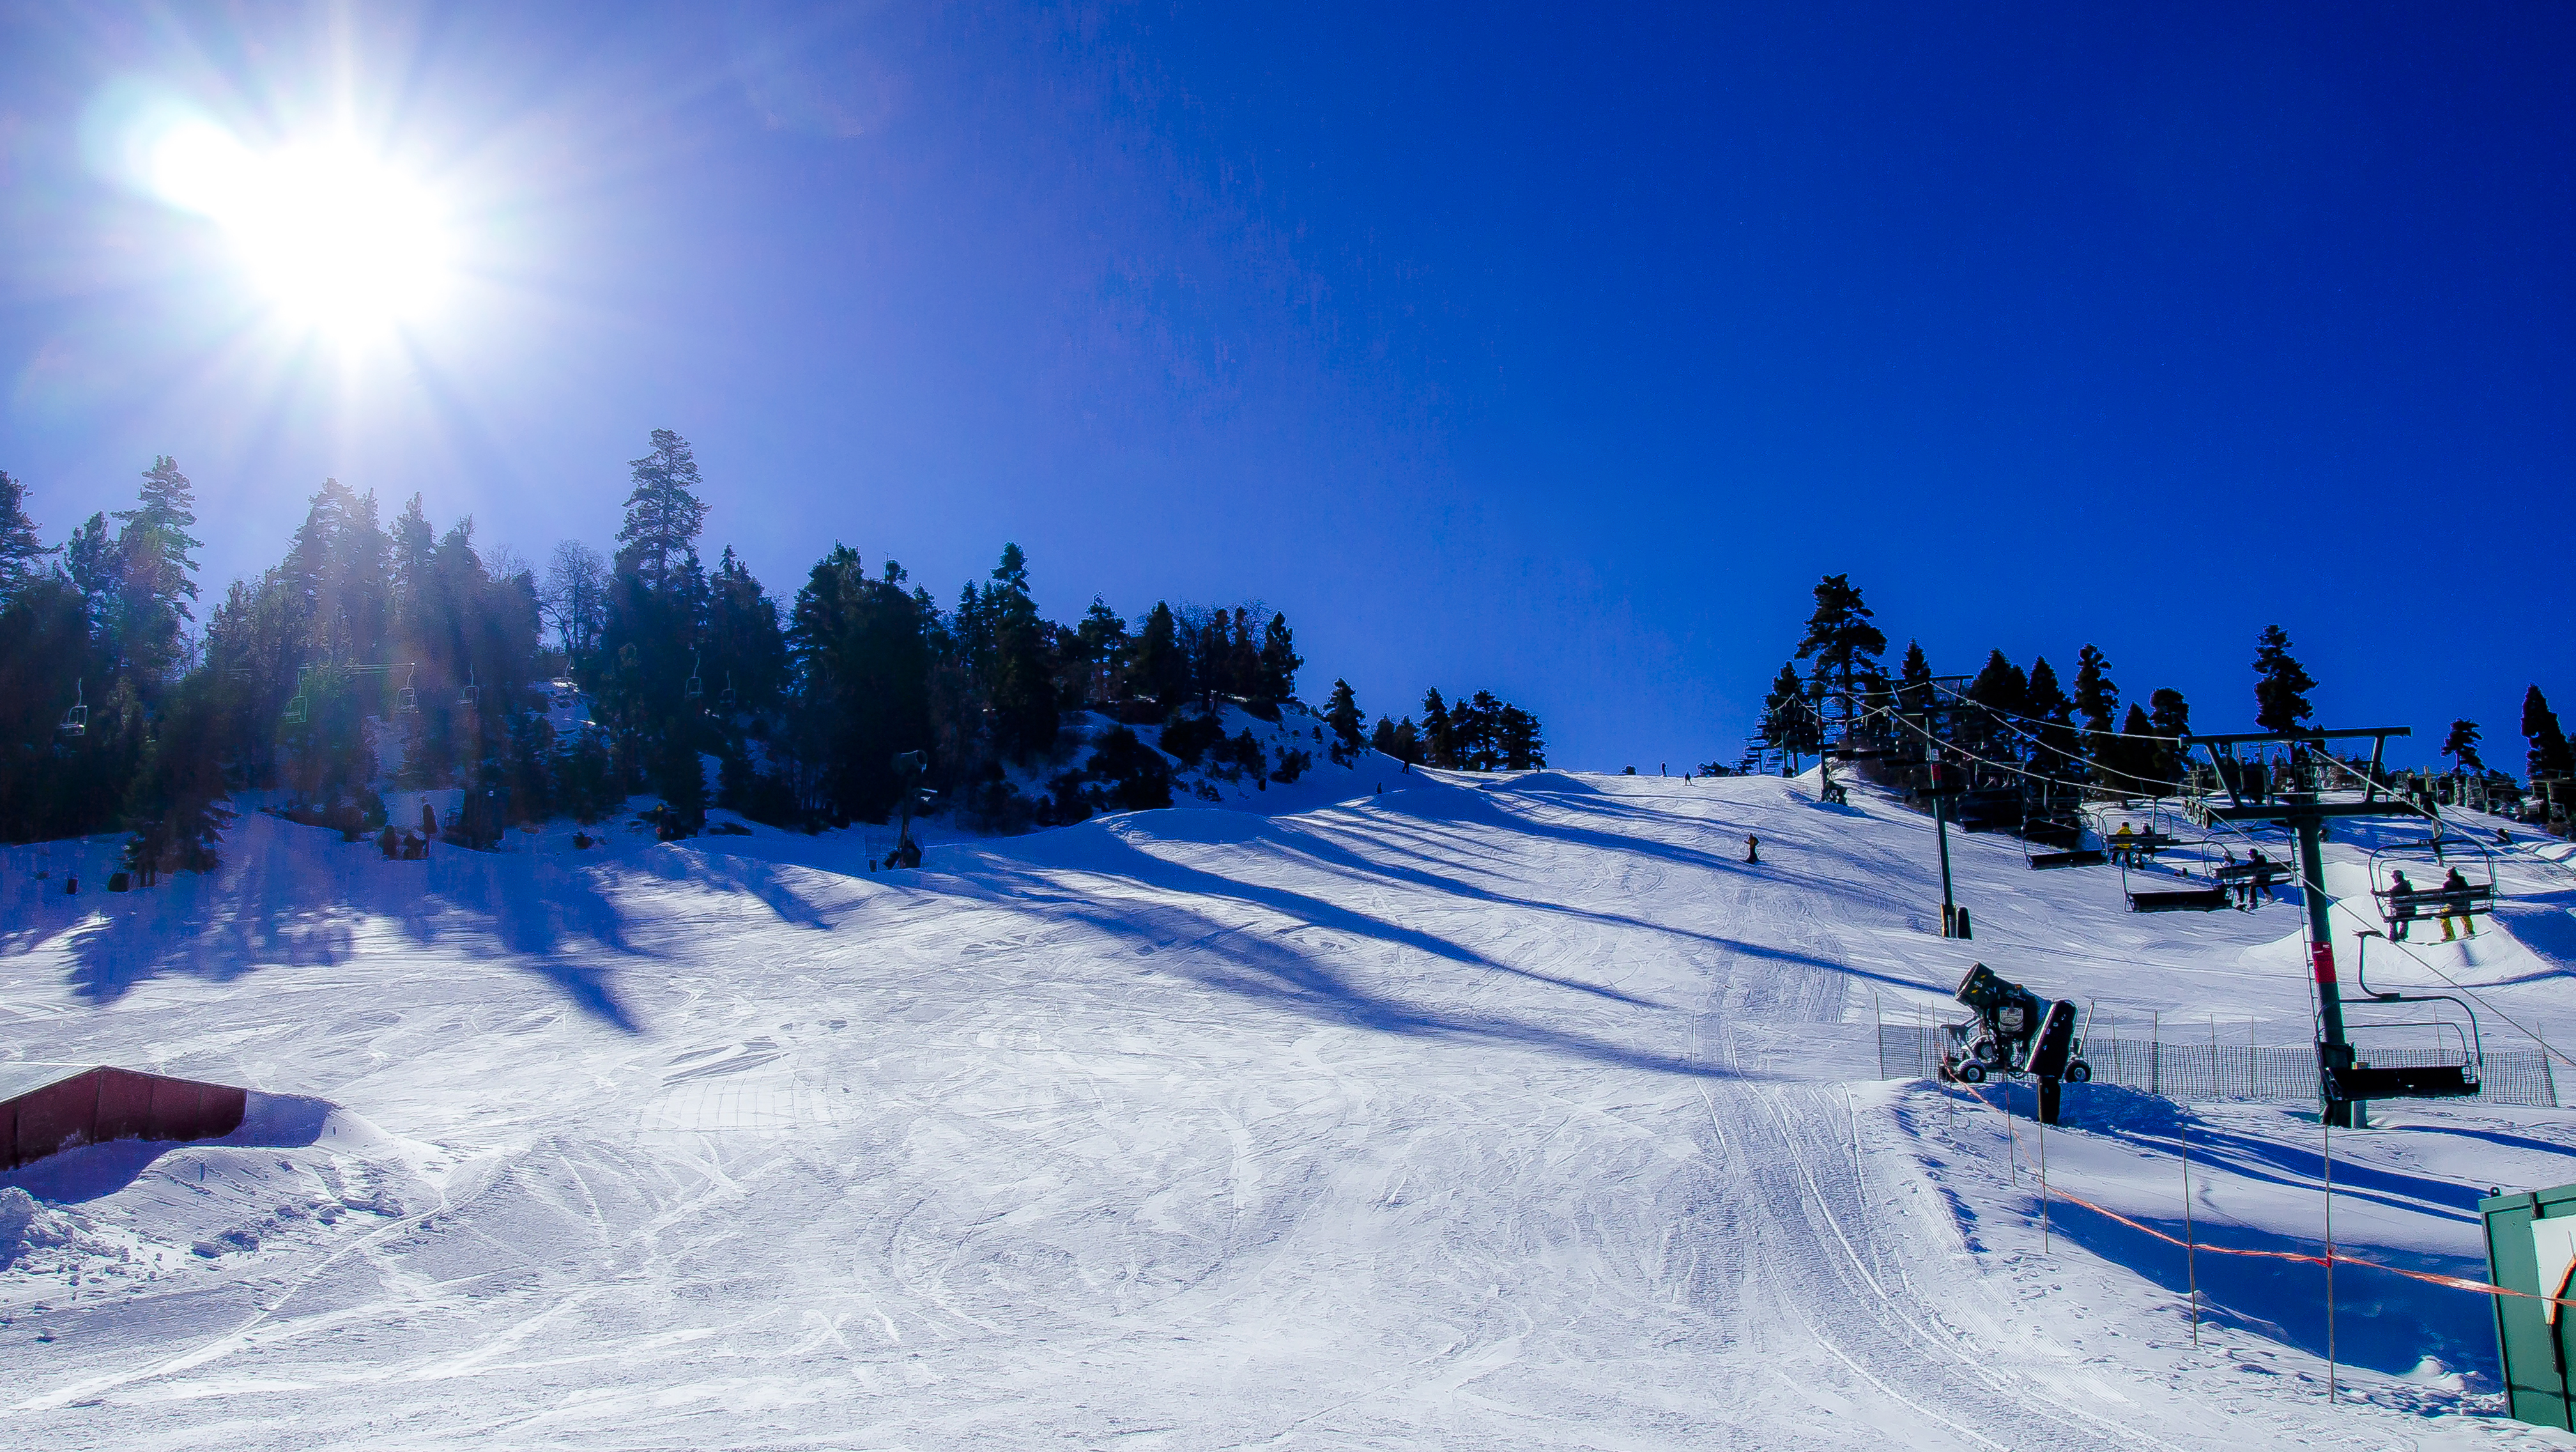
forest, mountain, snow, winter, sky, sun, white, morning, chair, mountain range, clear, high, slope, key, weather, blue, snowboard, skiing, season, sports equipment, trees, winter sport, creativecommons, lift, sports, resort, ski, bright, footwear, crisp, piste, nordic skiing, ski equipment, alpine skiing